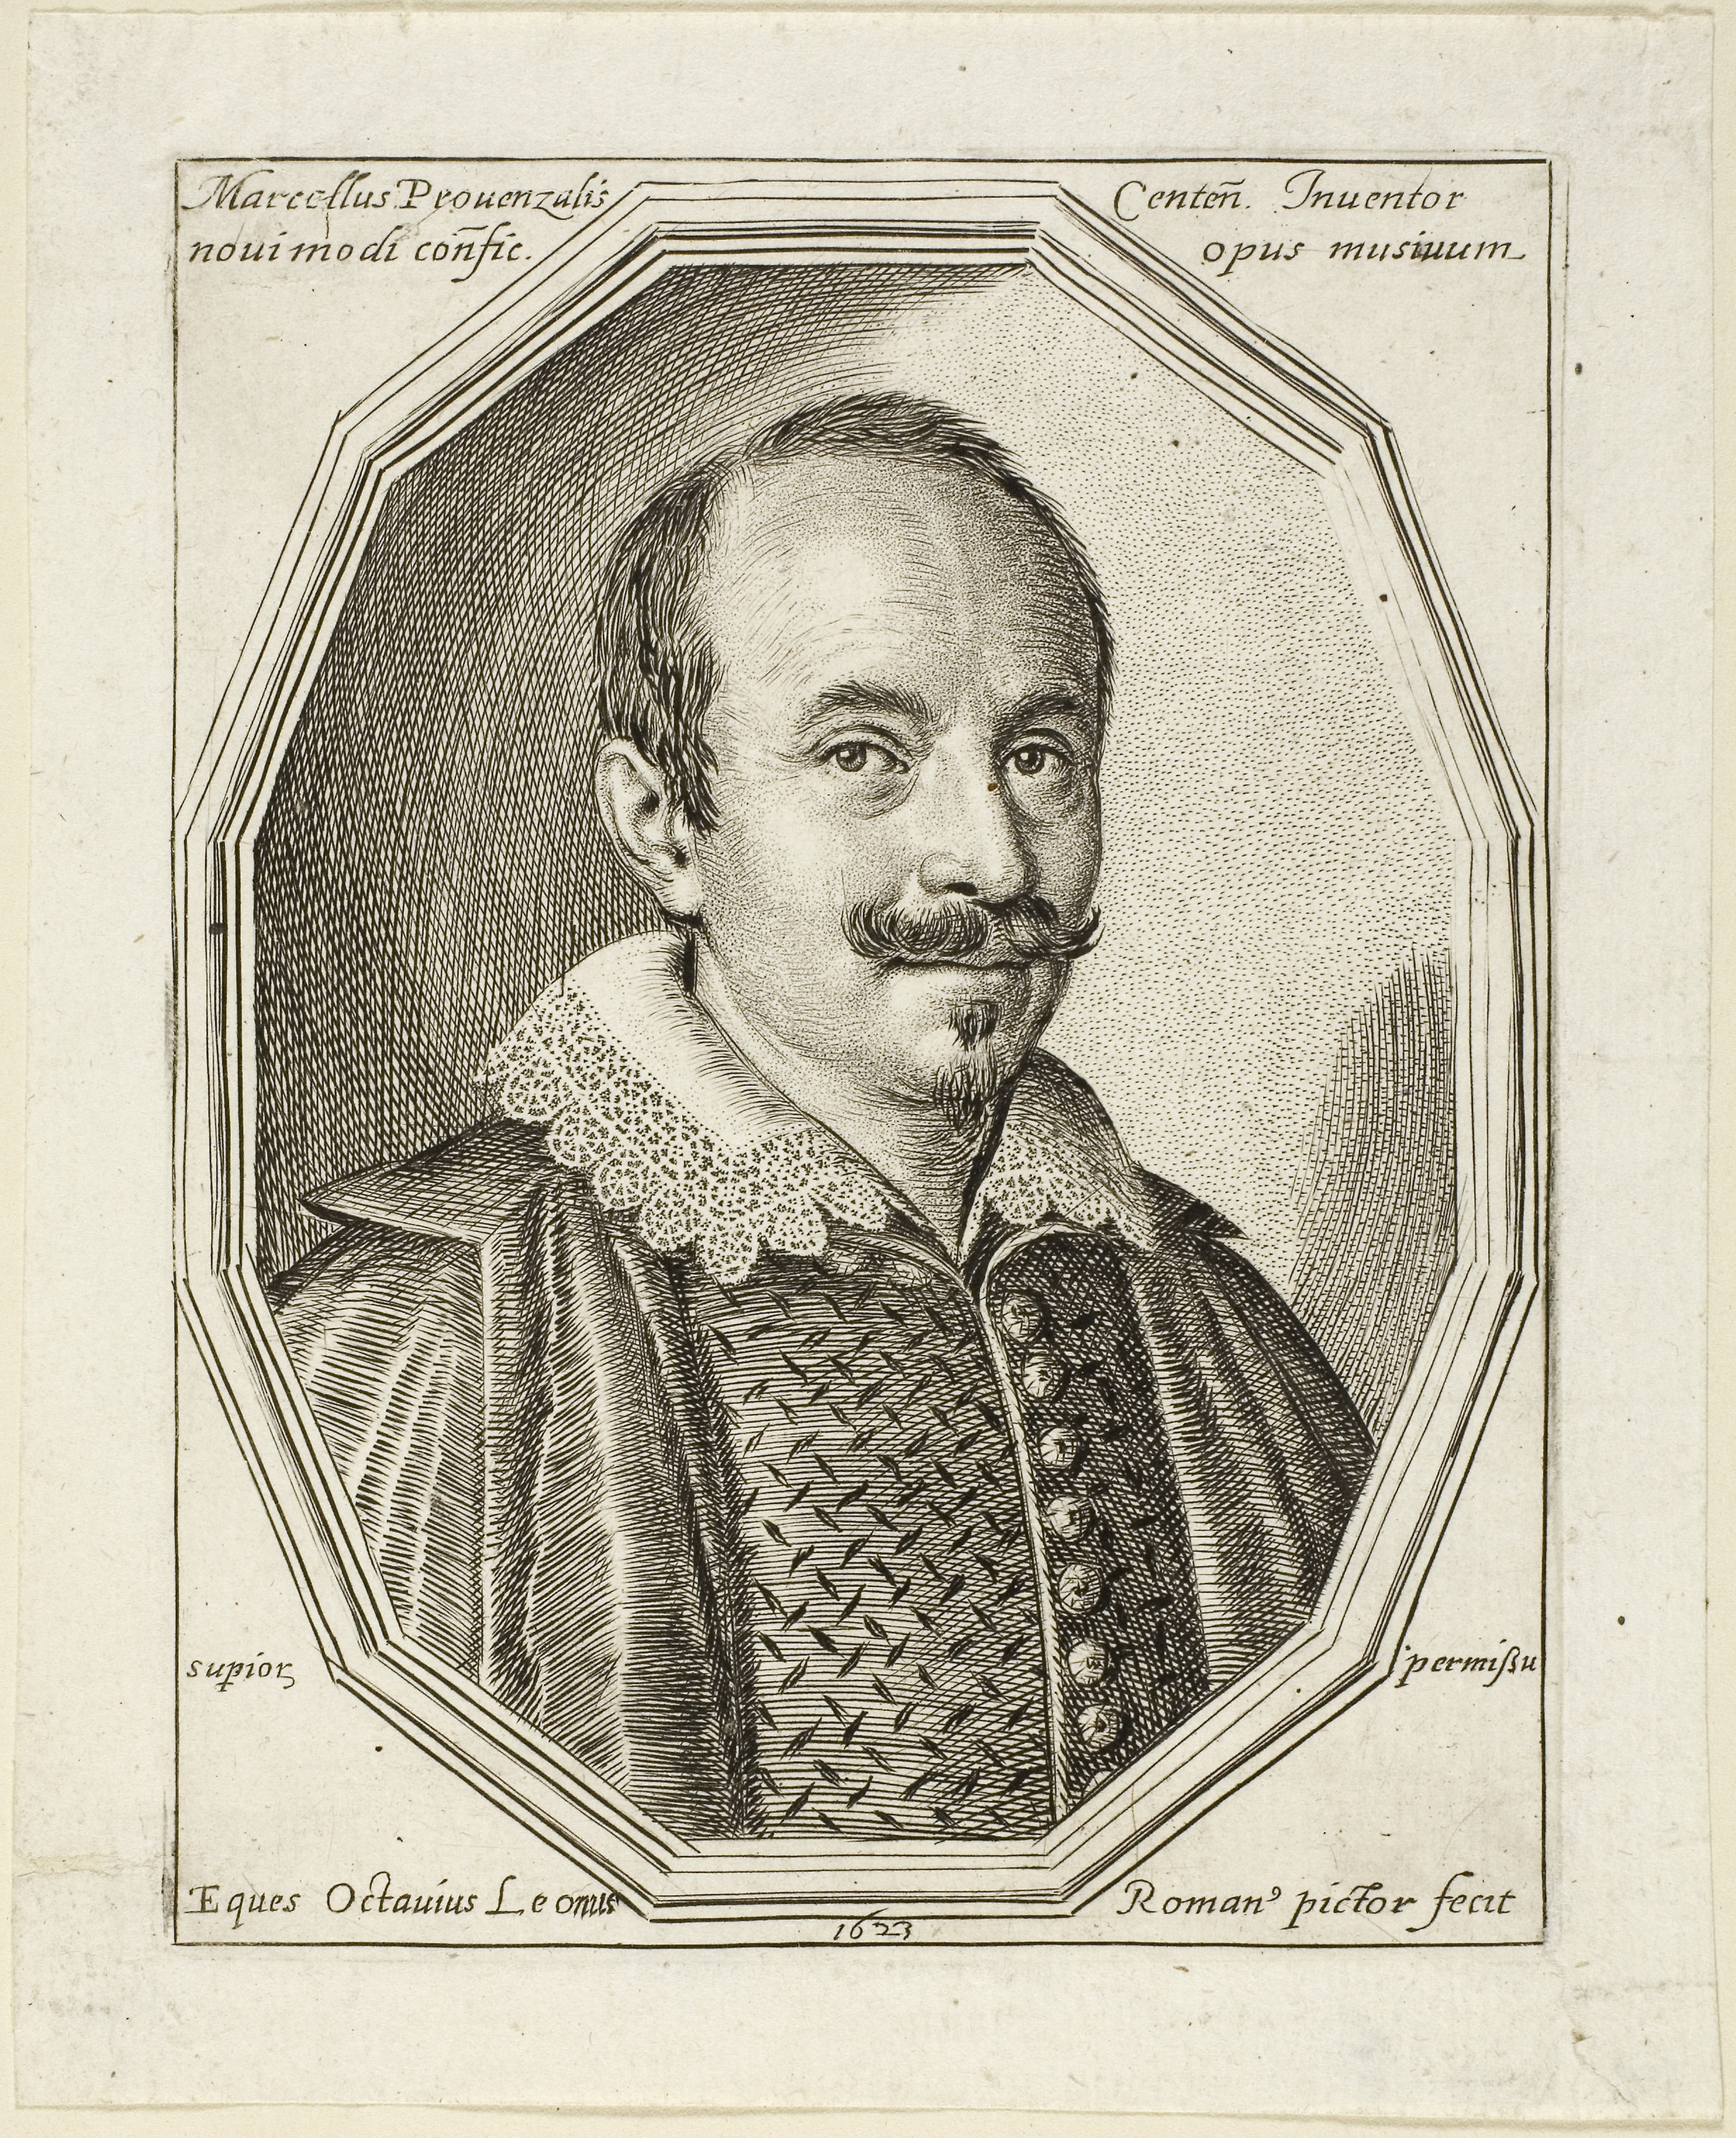
portrait, text, head, history, self portrait, art, human behavior, artwork, drawing, paper, illustration, facial hair, font